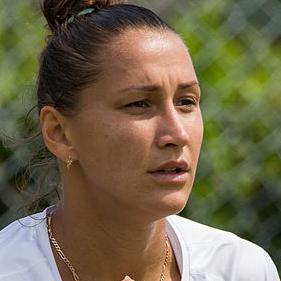
Age: 29